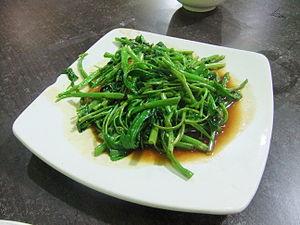
Le kangkong sauté est un plat de légumes verts commun dans la cuisine asiatique, préparé avec des feuilles de liseron d'eau ou épinard d'eau sautées à feu vif dans une poêle ou un wok.
Ipomoea aquatica, le liseron d'eau, ipomée aquatique, patate aquatique ou kangkong, est une espèce de plantes dicotylédones de la famille des Convolvulaceae, tribu des Ipomoeeae, originaire d'Extrême-Orient.